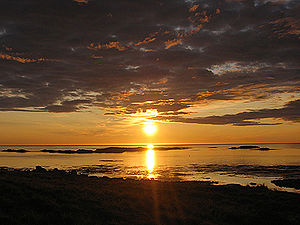
Nord-Norge
Nord-Norge er bl.a. kendte for Midnatssol.
Nord-Norge er den nordligste landsdel i Norge og består af de to fylker Nordland og Troms og Finnmark.